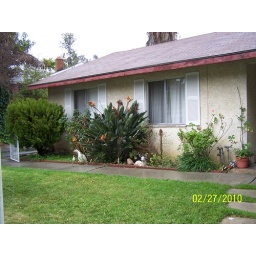
bird of paradise overgrown up against building